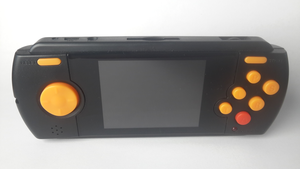
L'Atari Flashback est une série de consoles dédiées commercialisés par Atari, Inc., société créé en 1999, suite au rachat de la marque commerciale par la société française, Infogrames Entertainment, de 2004 à 2011. Depuis 2011, les console de jeux vidéo sont, depuis la version 3, sortie en 2011, produites et commercialisés par AtGames sous licence Atari SA. Dans ces versions Plug and Play des classiques Atari 2600 et Atari 7800, les jeux sont directement intégrés en mémoire morte de la console, plutôt que d'utiliser le système de cartouches ROM classiques. Des hacks sur les versions 1 et 2 permettent d'utiliser des cartouches l'ensemble de la console étant intégré dans un chip, tandis qu'à partir de la version 3, le système est émulé sur un processeur d'architecture ARM.